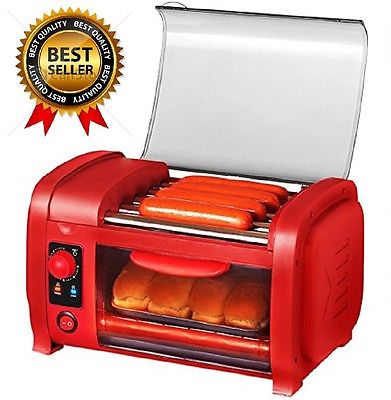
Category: toaster